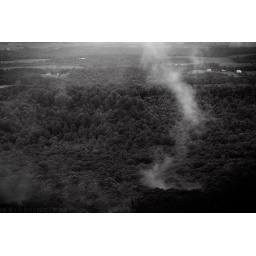
On a rainy morning, fog begins to form in the forest surrounding the base of Sugarloaf Mountain near Comus, MD.